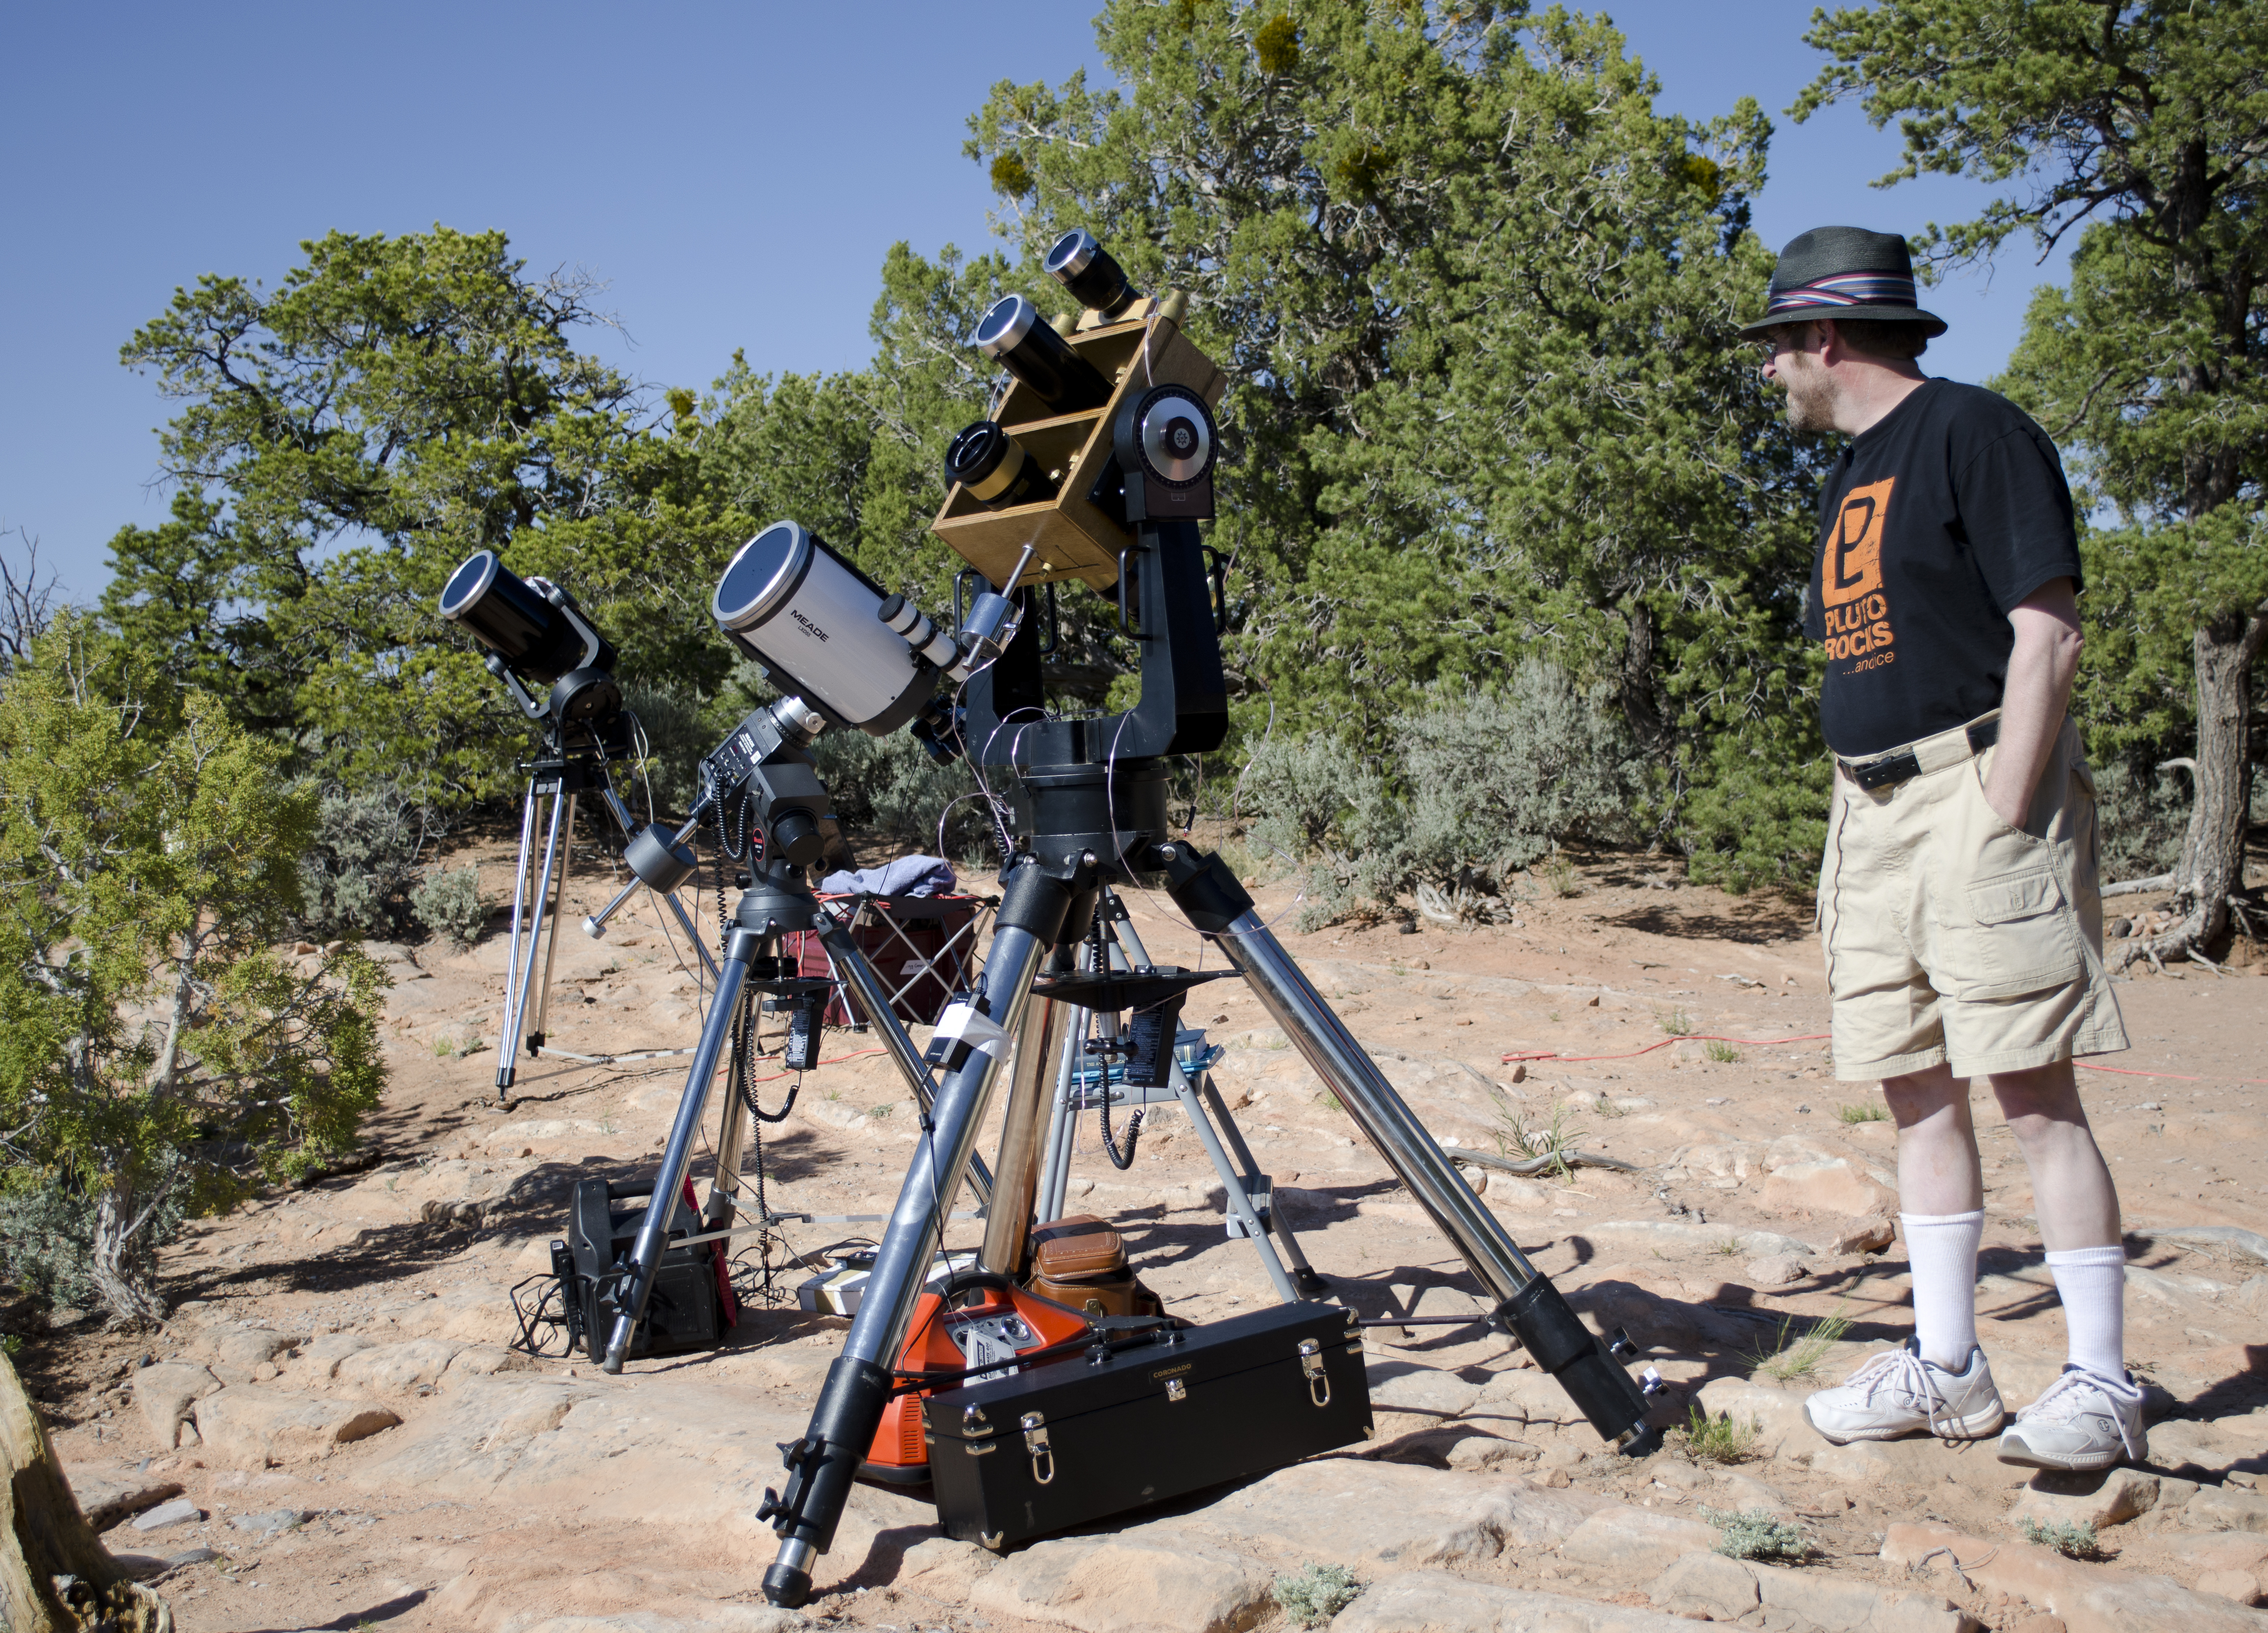
vehicle, surveyor